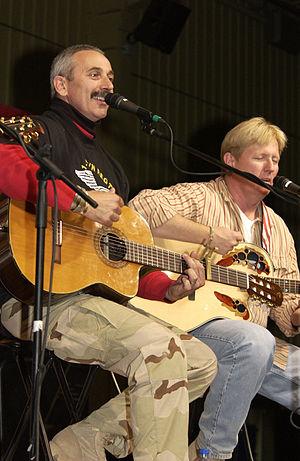
Aaron Tippin est un chanteur-compositeur de musique country. Il produit ses propres chansons. Son premier single, "You've Got To Stand For Something" en 1991, est arrivé neuvième dans le top 10 des singles des "Hot Country Songs", littéralement des chansons country chaudes. Il a enregistré neuf albums ainsi qu'une compilation de ses meilleures chansons.